Spanish Patent and Trademark Office

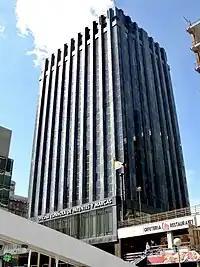
Seat of the OEPM, in Madrid

The Spanish Patent and Trademark Office (Spanish: "Oficina Española de Patentes y Marcas", sometimes abbreviated SPTO or OEPM) is an autonomous agency of the Ministry of Industry, Trade and Tourism of Spain. The Spanish Patent and Trademark Office, created in the 19th century, is in charge of patents in Spain. It also acts as International Searching Authority (ISA) and International Preliminary Examining Authority (IPEA) under the procedures established by the Patent Cooperation Treaty (PCT). Since June 2018, its director general has been José Antonio Gil Celedonio.